Launch escape system

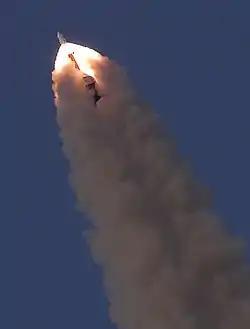
ISRO Gaganyaan boilerplate during its launch escape system pad abort test, 5 July 2018.

During the Mercury-Redstone 1 mission on November 21, 1960, the escape system unintentionally blasted off from the Mercury spacecraft after the Redstone booster engine shut down just after ignition on the pad. The spacecraft remained attached to the booster on the ground.